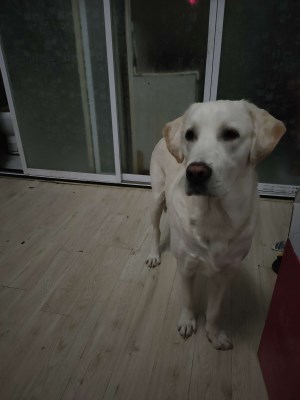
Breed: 3580-n000122-Labrador_retriever